Flick (fencing)

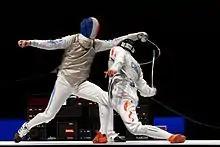
Jérémy Cadot (L) executes a flick against Tao Jiale in the 2013 Challenge International de Paris

The flick is a technique used in modern fencing. It is used in foil and to a lesser extent, épée.